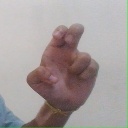
अक्षर: अ